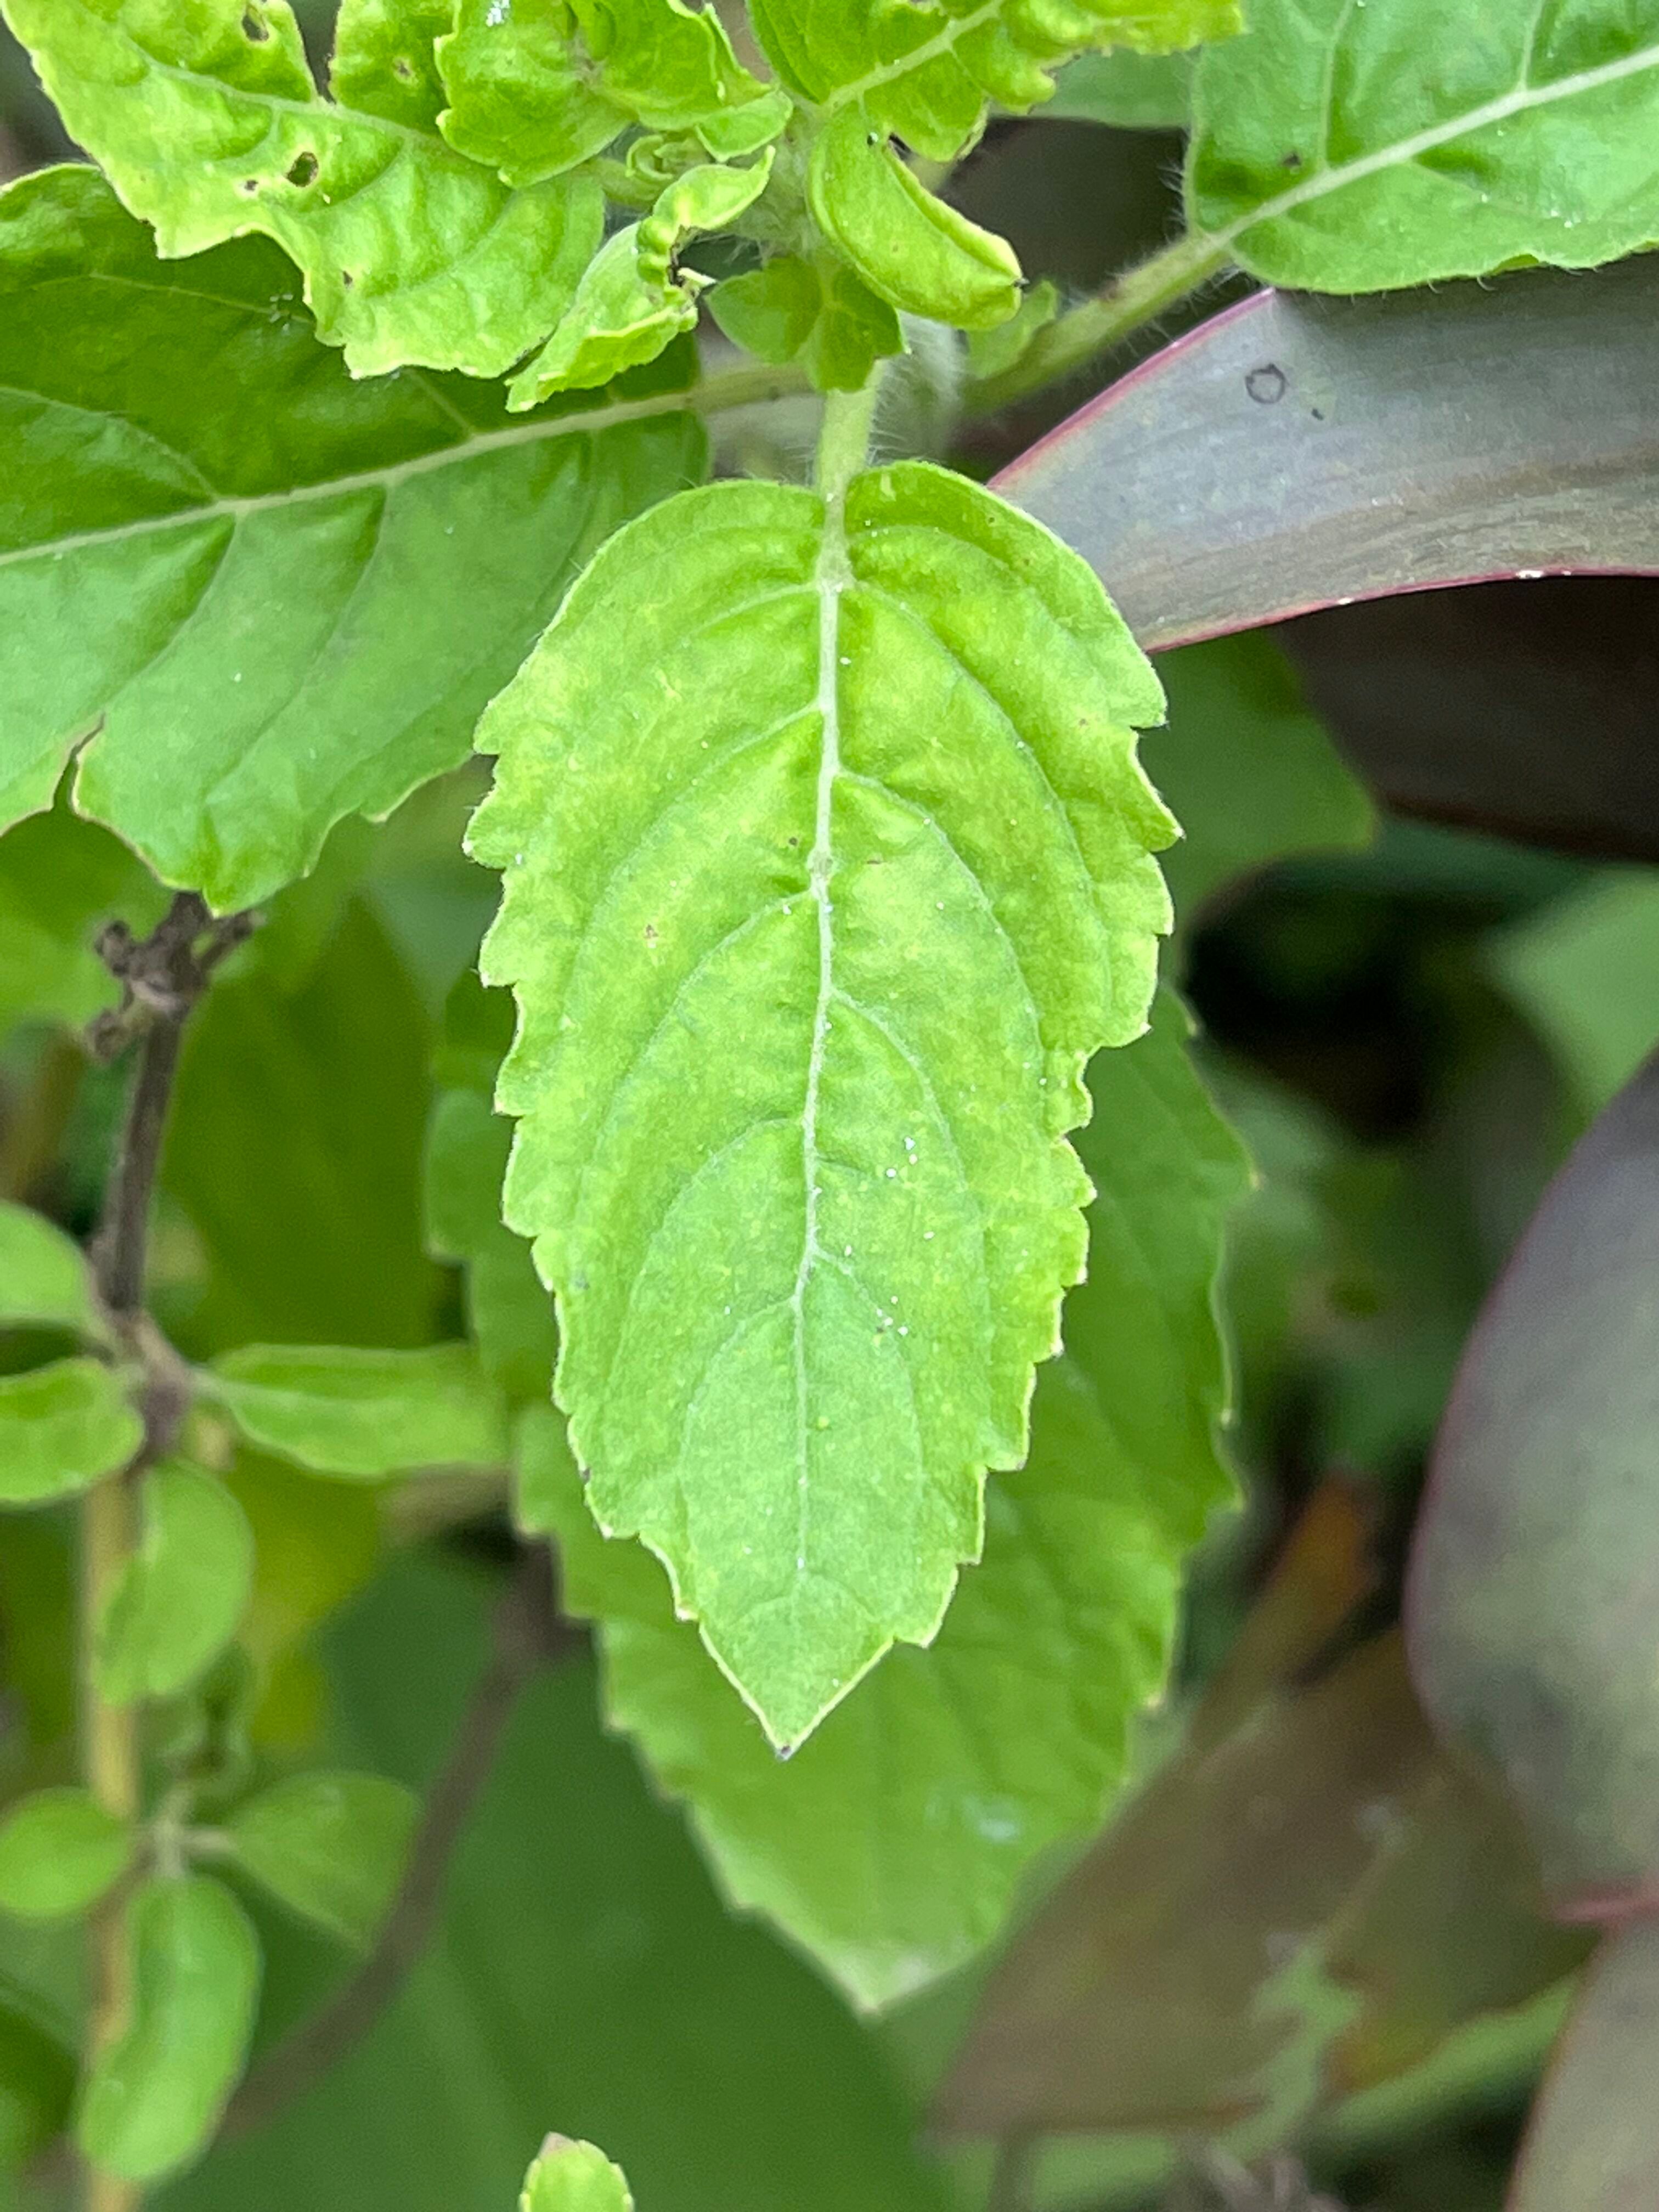
Plant species: ocimum-tenuiflorum